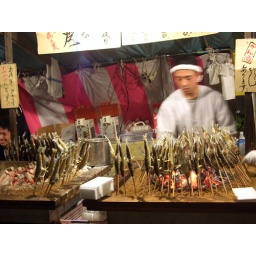
Smelly fish by night at the feet of the blossoms and amongst the blue tarp.